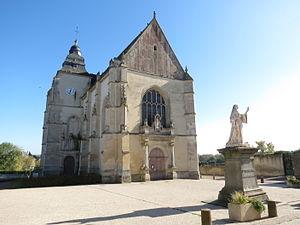
Eglise et statue à Almenêches
Almenêches est une commune française, située dans le département de l'Orne en région Normandie, peuplée de 716 habitants.
Cet article recense les monuments historiques de l'Orne, en France.